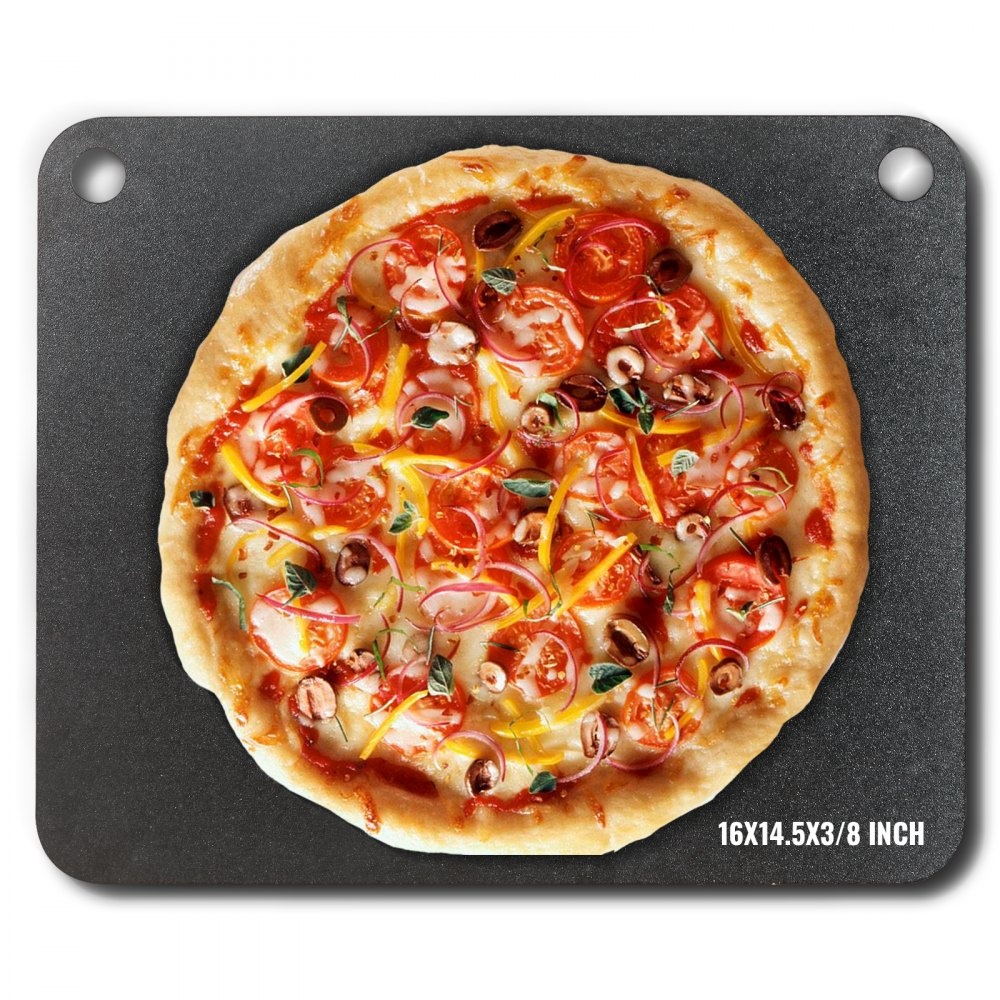
VEVOR pizzasteen pizzastaal 406 x 368 x 10 mm, pizzastaalplaat voor de oven, voorgekruide pizzabaksteen van Q235 koolstofstaal met hogere geleidbaarheid voor restaurants, cafés, straatwinkels
Over dit artikel Snel krokant pizzaplezier: de 3/8 inch dikke stalen pizzaplaat van VEVOR beschikt over een uitstekende thermische geleidbaarheid voor snelle en gelijkmatige verwarming. In vergelijking met keramische stenen heeft ons pizzastaal een 20 keer hogere thermische geleidbaarheid en een 2 keer hogere warmtecapaciteit voor knapperige en heerlijke pizza's. Onze 3/8 inch dikkere stalen plaat houdt uw voedsel langer op temperatuur nadat u het uit de oven heeft gehaald. Voorgekruid pizzastaal: onze 16" x 14,5" x 3/8" pizzastaalsteen wordt voorgekruid geleverd, waardoor u het gedoe van het eerste kruiden bespaart en u direct in heerlijke pizzacreaties kunt duiken. Het heeft een oxidatie en zandstralen ondergaan. behandeling om ervoor te zorgen dat het geheel af is Een roestvrij, glad oppervlak zonder chemische resten Schoonmaken is een fluitje van een cent met slechts een zachte doek en water! Duurzaam voor langdurig bakken: deze stevige pizzabakvorm van koolstofstaal heeft een hoge sterkte, slijtvastheid, hoge temperatuurbestendigheid en zuur-alkalische weerstand. Het biedt niet alleen uitzonderlijke duurzaamheid, maar ook uitstekende prestaties, waardoor uw bakproces soepeler en moeiteloos verloopt. GEBRUIKSVRIENDELIJKE DETAILS: Ons ovenpizzastaal is doordacht ontworpen en beschikt over een uniek duimgat, zodat het gemakkelijk aan de muur kan worden gehangen en moeiteloos kan worden vervoerd. En de lasergesneden en gepolijste randen zorgen voor hoge bakveiligheid en plezier. Veelzijdige kookgezel: deze pizzaplaat van koolstofstaal is perfect voor binnenovens en buitengrills en beperkt zich niet alleen tot het bereiden van pizza's; Hij is veelzijdig genoeg om pizzabroodjes, brood, koekjes, quiches, geroosterde groenten, steaks en meer te maken, waardoor uw culinaire creativiteit enorm wordt verrijkt. Bekijk Meer Minder zien body { font-family: Arial; line-height: 1.5; color: #1c1c1c; overflow-x: hidden; margin: 0; padding: 0; } .MsoNormal b { font-weight: bolder; } .logo { margin: 0 auto 0; } .logo img { display: block; margin: 0 auto; max-width: 100%; } .logo .pc-banner { display: block; width: 1200px; height: 247.4px; margin: 0 auto; } .logo .m-banner { display: none; } .ytvideo { position: relative; height: 546px; width: 100%; margin: 0 auto; } .ytvideo img { width: 100%; margin: 0 auto; } .ytvideo .play-btn { width: 60px; height: 42px; position: absolute; top: 50%; left: 50%; transform: translate(-50%, -50%); background: url("data:image/png;base64,iVBORw0KGgoAAAANSUhEUgAAAGQAAABGCAMAAAANWMFbAAAC+lBMVEUAAADBGB3kLCfBGB3kLCfcJC7BFx3KKSbiKybkLCbWJCPSIiLSIiLPICHAFx3kLCfgKSXNHiDZJiTIGx/p4eHcjo7LHSDbJyTkLCbjKyfOHyHPIiL28fHJHB/GGh7EGR7eKCXDGB3RISHlLSbBGB3AFxzGHB7DGB7BGB3hKybkKybAFx3lLCfAFxzDGR3hKibDGB7cJyTmz8/elJTlwcHjurrUIyLlLSflLSfAFx3DGR7lLSfCFx3hKibhKibhKybjKybkLCblLSfbJSX49vbx7e3NNzjNMTLMJyjVIyLZf3/ZQ0LaeHjx0tLgoqLkLCfCGB3HGx/BGB3BFx3PICHCGB7WJCLOHyC/Fxy/Fx3lLCfQISHkLSe/FxzbJiTBFx3FGx/AGB7BFx3EGR7AGB3HHSDfKiXAFh3TISHYNzbhKibbJyTTIiL57e325+f039/v2NjUV1fOHiHiqanfmprch4feKSXVIyPOICHmLibFGh/mLSe/Fx7XJCPeKSXXJSPNHyHaJyTGGh7lLCbmLCflLSjSIiLkLCbdKSXLHiC/GB3KHh++Fh3lKyfoLiXcKCPkx8fYb2/XaGfVXl3aU1LLHiDksbHgKibPICHbJyTfKSXbJyTCGB3KHSDiKybFGh7TIiL////VIyPRISHIHB/GGx/HHB/DGR7gKibdKCXLHiDZJiTMHiDNHyHYJSTOICHPICHWJCPcKCXXJSPjLCblLCf+/f3NGR/uLijzLynPGR/IGB7WISHaIyLLGh7UAADxLynNAADRLzDbICLQAADIAAD3MCrUHSHXMTDpKSbLAADp5OTij4/ejo/VLy/1LyngJSTcJCPQHx/OHB7+/PzaMS/OLS/vLijrLSjSAADaNTPwLyjkKSbNJCbYISHPHB/KGB7WAAD7+vrn3d3aKynTKCjoLCfsKifRGh/YAADq5+fhjo7QNDXXKCfmJyXt5+fTLzDLLi/QKivYHRvMGBrQJCXLISPMExXLDxLaEAvkkI/bOTfaFQ/SCgpvLcnHAAAAmnRSTlMA+vv7+gT9Bvf9+8z8/NSv/Pr5+P7++vnQIBMP/v38/Pn348XDiCYf9OjbzcqxXVcx/fz8+/rj1r2poo1+fXFqX0orGP7+/v7+/fz8+/r68uzn4trIxsG/vri3p6GcmZSNbWVYUUZEPQv+/f39+/v7+/v7+vr64tvV1NTTz87FtbSurqeblJKFg4B3bUY+NjL7+/v7+/v67t1cDo8JLQAABkRJREFUWMO0kz9rwkAYh0OIeJkum6YugUAhISCdKoj/P4C7SMdS+gEKIhSKil10LSg4mzXkILdlEpxCpwTiWOLX6BujvQaEQuGeHLnL+/64J+SIcKGYTYWnntpdLjrVdqvZmNdn0+EE40GtpuuWVS6Xx6N7YDSGpWXpeq02wHgynM7q80az1a52HpddtVcpsi1zFARBrdaxbhp9iUReTGmwA4KAAr7vx3EYejnCMI6hQYEgy0LQi4jUN0wL19vqFcUC9/1dAKmEEFkWRYkh5oBejnxQJiSJPJ/uKBp0Thszx9Mw8hMRIQjKsptCfuES9zr5WJY6vSFCIvE9fCMUmEM1A1kSXcYGxgVYsvI1IPKTZciSTI0us/SMGG04gDzELDoFBwdcFJrF88dqgYMTiL6DILWYyfOWE8/kIz38olCNlC03FK95+imxp6y4oUSvAnBjHHhKNtotSDqJzVFiK8c2SBqhZtsrTtgrLXwAyduxZHNE26eHUt5rtuM4WSmds3G+sUdWYo1L+XyxButoh5eKUHk5lByO3G1LqqCWVnfrv/lyPtf/4ps1cndNGIri8J1TJ0lx6dR/oPjq1nbRwdp2dCk4CtIOLW3pVKRL6WZfS5vF2KkIQhpwSsjiYIgNCs1gEMGqiIq24NQX9NwoXFy8Ufrl3twTcg4fv8T9/JBEySduj6Mjm4bMzYV7EEOxKjjoNDud7yY3Dy71Hq2oLmqfbNR723edH9PgMrNL2utoQ3VmaIDkiw/4w51P06hlZsTZvkRrbVuSIs/zwSOsycgzStQouoAkWQqioRT5XI7n2Z1wfVhoZmcAJLsoqjqpjbWCgpOAJXBwHK8PzWbNvoUZJND5wCnSkLAkZ1legx6vqQzjoiTahKlGUGLAiIIoABOHaNVw4sexZBym6/HWlH5h3IC7yRbxtipcWxdTOkORKiNQAEkFf66x5S2oeRbroOlLgg0sSYkR0hRGEqJZ0jTPiQKatESdBckpWigxaapEH0lImHdWu9pUFF2XqMNM2Z4kped7IwEJw2qabwtrQqnpw6HyKkgcadKWsmpywwesDyIhYRpdzXddqegtGIJlXbAIUMOLkGxJUjRIkokwjUaX9d/kK62ps/tYUqZLIMkLTyBhsMZ3C5Z/kDxOSCb/DOs//J0qcWSX/2ipe56EgTCA4/cB7NAYOsni4mZM1MUPAISoEwkDi4lhVBQ1cWQyIcwalw4EpqZN68JUSK7XC0kTlkLYii5uXSC8jT5ncCAS7mjCv0uHp/3lueHEEAeQ//VgmdN71/2uCSA1Xr6DO6uI6sW56zqT2tp2PhgiRUAajV8CY2fkcz6WGNKMgLAt7tJAhD4YHMTeRxlALE6+43WqjSWi8ITxyJl8WrwWSNESQZZOqhDDntO3hJLsd5RtSpbJqdv3YrDJH3F7jL1R2O2aQkn2MyCyKYz0GPGIvSAMgBCrCEiJyKbBaYGwLW4uPRr0A0M4Ux5kUI7IBh+hMdiCEWNqhMZGyYMsOgNE58UQuEQeUnSWCMYwL54hkxK6IoqucQZbQ3pc3XtL0lky1dL0zZJJDpWJovFqpWj6JEHnyam2eQp5QRVAVHjWparTOaVwUOx99YS2MvgxIGV0bb+qIg2HX2qkFFJB+XZcbLiuRkuxD9GRroKyveLxdh4d7Orx+hb7qc3uVRuEogCOnyIxm4ubUoPgF4jianDrC+SDQDKEfJb0GUKmjCGPYHGJvVC6X4hw1/sAfQAdfYyephIaspXe36RwOP+Ljvfx9B6B3i+Nk0DGq+oCbLn6JpBa9nWAveAIHwFAwtVcIJXPMPL8kRu5OAYPMaL1WScTxjiZDqB9LTJSWphow/pTYKRTLjCBhvi9iBidvKcDasGSm0QQkycYuLBqj6QCELPctqChDWpTRMWkngNNpQ1Pfp1KkiT/Y0DGffXAweUNfLAfaJFKDwhb6I+bkYRbkERoEeu3Fyjg2opMz2daZCS9jt6Q7txNfB+OZEVF6Zl5web2xunnLQrtrjXseXKaFYziYINeMFZVxS9VxRhOoesYwxPKXm+gWLG9cuFeq93UNNeJNsf1KlwuDok9n02n3TgIJpOxNfL9naIoQwXtfH9kjceTIIi709ncTg6LZbg+biLH1V6u/7rxBem06VXKn9raAAAAAElFTkSuQmCC") no-repeat center center / contain; } @media screen and (max-width: 960px) and (orientation: portrait) { .logo { width: 100%; height: 100%; } .logo .pc-banner { display: none; } .logo .m-banner { display: block; width: 100%; height: 100%; } .ytvideo { height: 200px; width: 100%; } } .video-section { width: 100%; margin: 0 auto; } .video-section > img { width: 100%; } .video-section iframe, .video-section video { width: 100%; height: 100%; } .video-section-img-m, .video-section-img-pc > img { width: 100%; height: auto; } .video-desc { line-height: 1.5; font-size: 20px; font-weight: 400; margin: 20px 0; text-align: center; color: #0f1111; word-break: break-word; } @media screen and (max-width: 960px) and (orientation: portrait) { .video-section { width: 100%; } .video-section-pc, .video-section-img-pc { display: none; } .video-section-m, .video-section-img-m { display: block; } .video-desc { font-size: 15px; } } @media screen and (min-width: 960px) { .video-section { width: 100%; margin: 0 auto; } .video-section-pc, .video-section-img-pc { display: block; } .video-section-m, .video-section-img-m { display: none; } .video-desc { font-size: 20px; } } .section + .section { margin-top: 35px; } .section-title { text-align: center; font-weight: bold; color: #0d1111; font-family: "Arial"; font-size: 32px; margin: 15px 0; } .section-title:empty { display: none; } .section-desc { text-align: center; font-weight: normal; color: #0d1111; margin-top: 20px; } .section-desc:empty { display: none; } .section-img { width: 1200px; height: 492px; margin: 0 auto; display: block; } .section-img > img { width: 100%; height: 100%; } .section-mobile-img { display: none; max-width: 100vw; max-height: 75vw; height: 450px; margin: 0 auto; } .section-mobile-img > img { width: 100%; height: 100%; } @media screen and (max-width: 960px) and (orientation: portrait) { .section-mobile-img { display: block; } .section-img { display: none; } .section-title { font-size: 22px; margin: 10px 0; } .section-desc { margin-top: 10px; } .section + .section { margin-top: 20px; } } VEVOR 16" x 14,5" x 3/8" pizzastaal: waar krokant en heerlijk samenkomen De 3/8" dikke stalen pizzaplaat van VEVOR is je ultieme culinaire metgezel. Hij wordt snel en gelijkmatig verwarmd met een 20 keer hogere thermische geleidbaarheid dan keramische stenen, wat resulteert in een knapperige en heerlijke pizza. Je hoeft je daar geen zorgen over te maken. de eerste smaak; het wordt voorgekruid geleverd voor gebruiksklaar gebruik. Ons pizzastaal ondergaat een oxidatiebehandeling en het is normaal dat het blauw wordt na gebruik bij hoge temperaturen. De zandstraalbehandeling zorgt voor een glad oppervlak en maakt schoonmaken een fluitje van een cent met slechts een zachte doek en water. Het is gezond en veilig en geeft u de gemoedsrust om aan uw bakbehoeften te voldoen. Deze pizzasteen van koolstofstaal zorgt voor snelle hitte en gelijkmatig bakken voor een gelijkmatige bereiding. Met een 20 keer hogere thermische geleidbaarheid en tweemaal de warmtecapaciteit dan keramische stenen, biedt het uitstekende isolatieprestaties voor keer op keer perfecte bakresultaten. In 3 simpele stappen naar culinair genieten! Plaats de stalen plaat in de oven en verwarm gedurende 45 tot 60 minuten voor op 550 ° F. Leg je pizza vervolgens 4 tot 6 minuten op de voorverwarmde stalen plaat en controleer of hij niet aanbrandt. Als je klaar bent, haal je je pizza tevoorschijn en geniet je van de verrukkingen. Onze stalen pizzapan is geschikt voor binnenovens, buitengrills, rokers en meer. Of je nu aan het picknicken bent in het park, buiten grilt, kampeert of vergadert op het strand, je kunt er altijd en overal van heerlijk eten genieten. Modelnummer van artikel JHQ-CCP-406*368-10 Productmateriaal Q235 koolstofstaal koudgewalste plaat Productafmetingen 16 x 14,5 x 3/8 inch / 406 x 368 x 10 mm Productgewicht 11,1 kg
Brand: VEVOR
Category: Home & Garden > Kitchen & Dining > Cookware & Bakeware > Bakeware > Pizza Stones